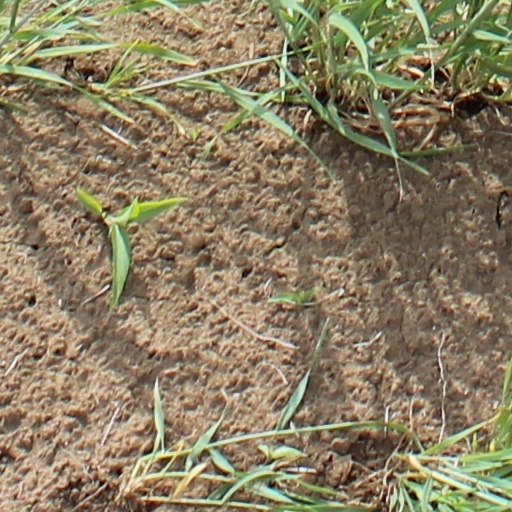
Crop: wheat